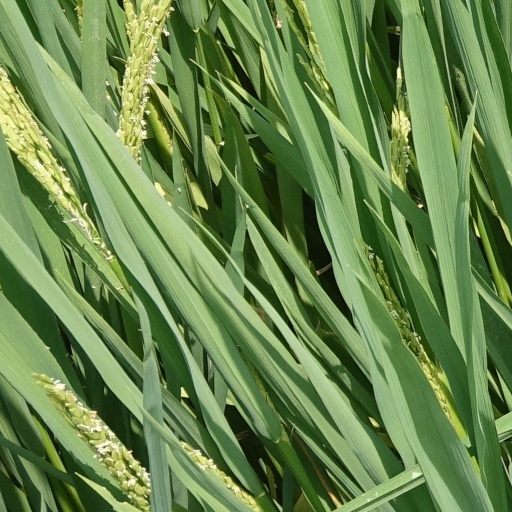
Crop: rice